Oscar Kightley

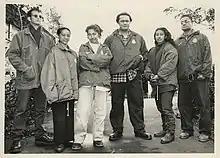
Pacific Underground members in 1994 during the season of "Fresh Off The Boat" at the Herald Theatre in Auckland. From left: Michael Hodgson, Erolia Ifopo, Tanya Muagututi'a, David Fane, Mishelle Muagututi'a, and Kightley

The success of "Horizons" inspired Kightley to form Pacific Underground theatre company in Christchurch alongside Small, Muagututi'a, Ifopo, and Michael Hodgson, a mixture of people from palagi and Pacific Island identities. In just two months Kightley and Small (who wrote as Francis Serra) had written the play "Fresh off the Boat". The play was workshopped by Playmarket, and directed by Nathaniel Lees with David Fane as the lead. The play opened at the Rolleston Ave Theatre in Christchurch in November 1993, toured to the New Zealand Fringe Festival in Wellington in 1994, and also played for three weeks at Downstage in 1995. It later went to Auckland, Apia, and Brisbane. It won a Media Peace Award and was published in 2005.